Detwiler House

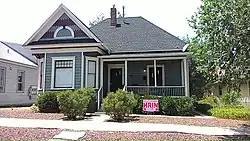

The Detwiler House, at 310 N. Alarcon in Prescott, Arizona, was built around 1900. It was listed on the National Register of Historic Places in 1978.